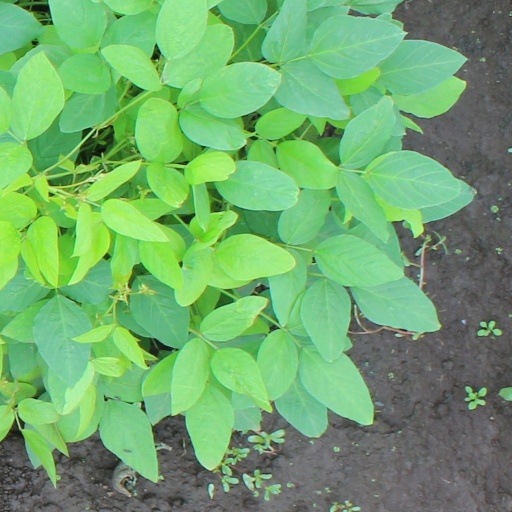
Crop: soybean